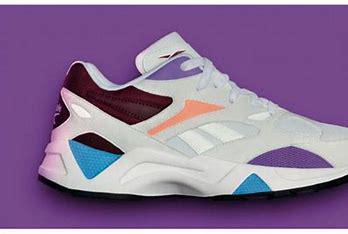
Brand: Reebok
Model: Aztrek